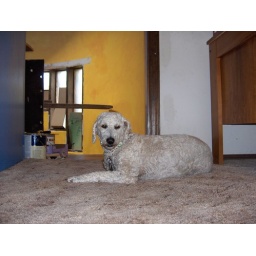
my dog woofy by the stairs at home in corrales